Southern Crossing (film)

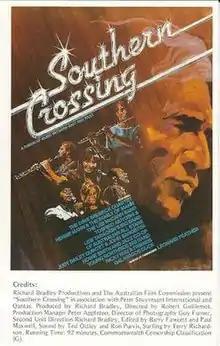
1st Sydney International Music Festival January 1980

Southern Crossing is a documentary directed by Robert Guillemot and produced by Richard Bradley. The film documents the 1980 International Music Festival, which took place from 7–14 January 1980 at the Regent Theatre in Sydney, Australia.